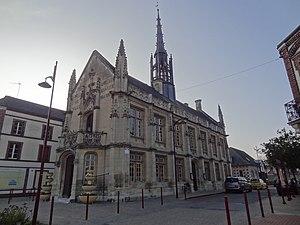
Mairie de Breteuil This building is inscrit au titre des Monuments Historiques. It is indexed in the Base Mérimée, a database of architectural heritage maintained by the French Ministry of Culture,
Cet article recense une partie des monuments historiques de l'Eure, en France.